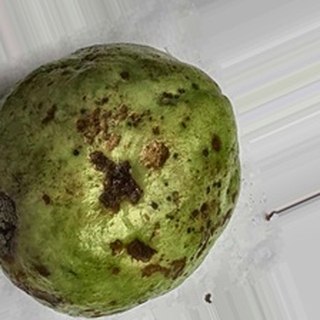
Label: guava_anthracnose